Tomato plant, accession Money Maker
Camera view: vertical (180 deg); turntable rotation: 150 degrees
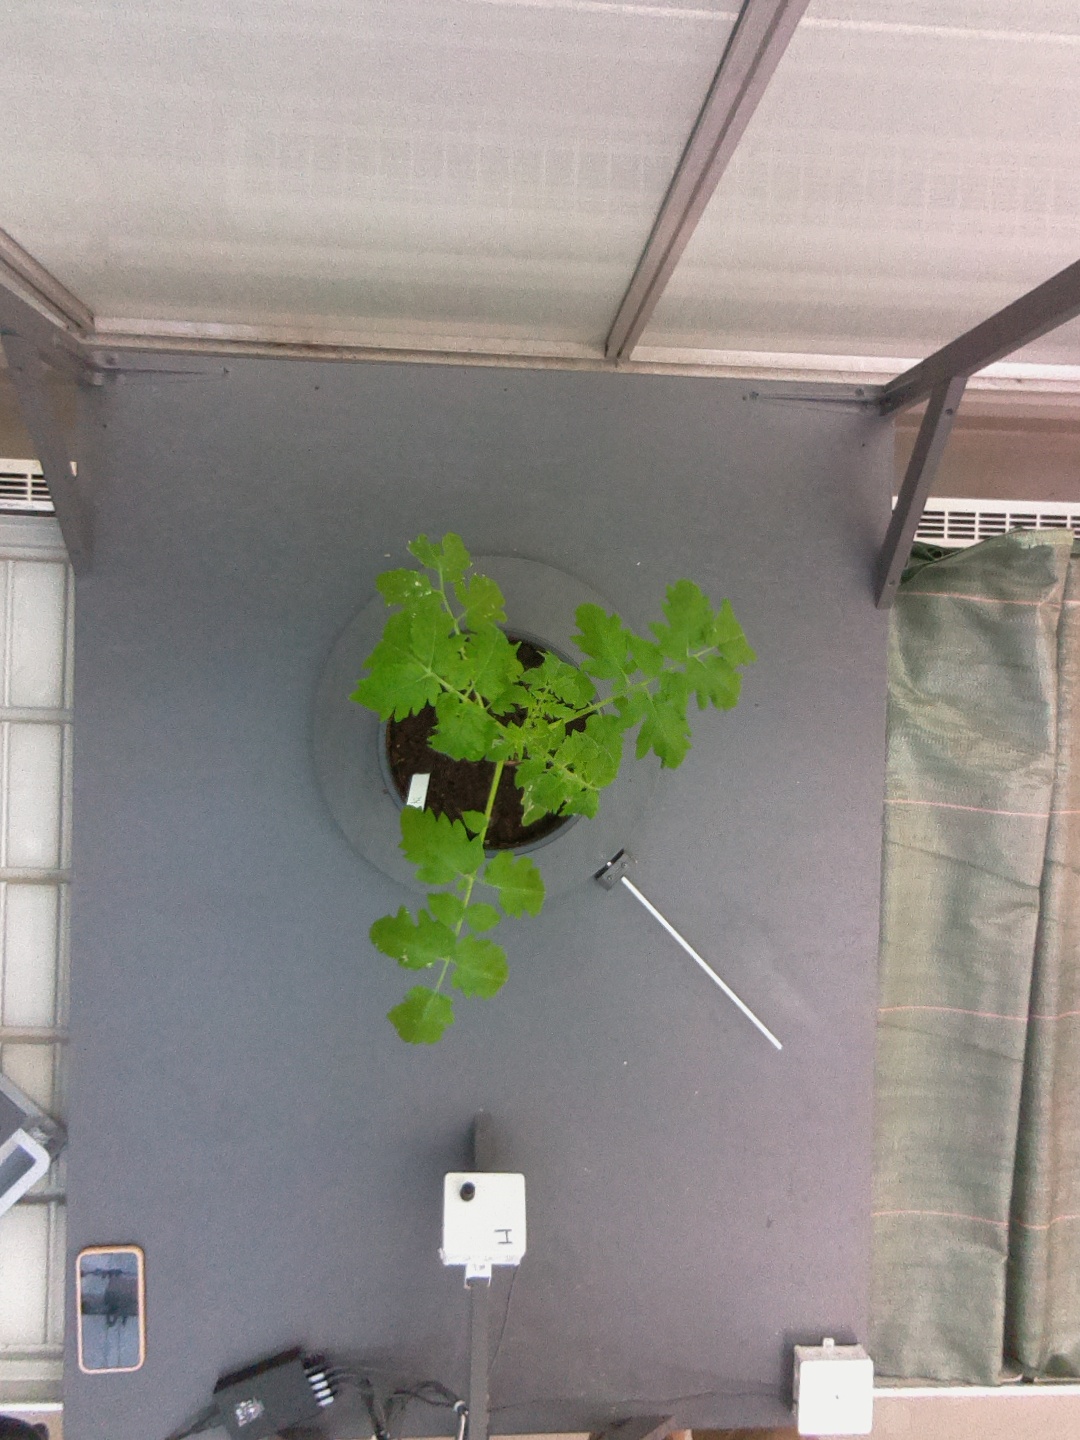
BBCH growth stage 13: 6 of true leaves visible